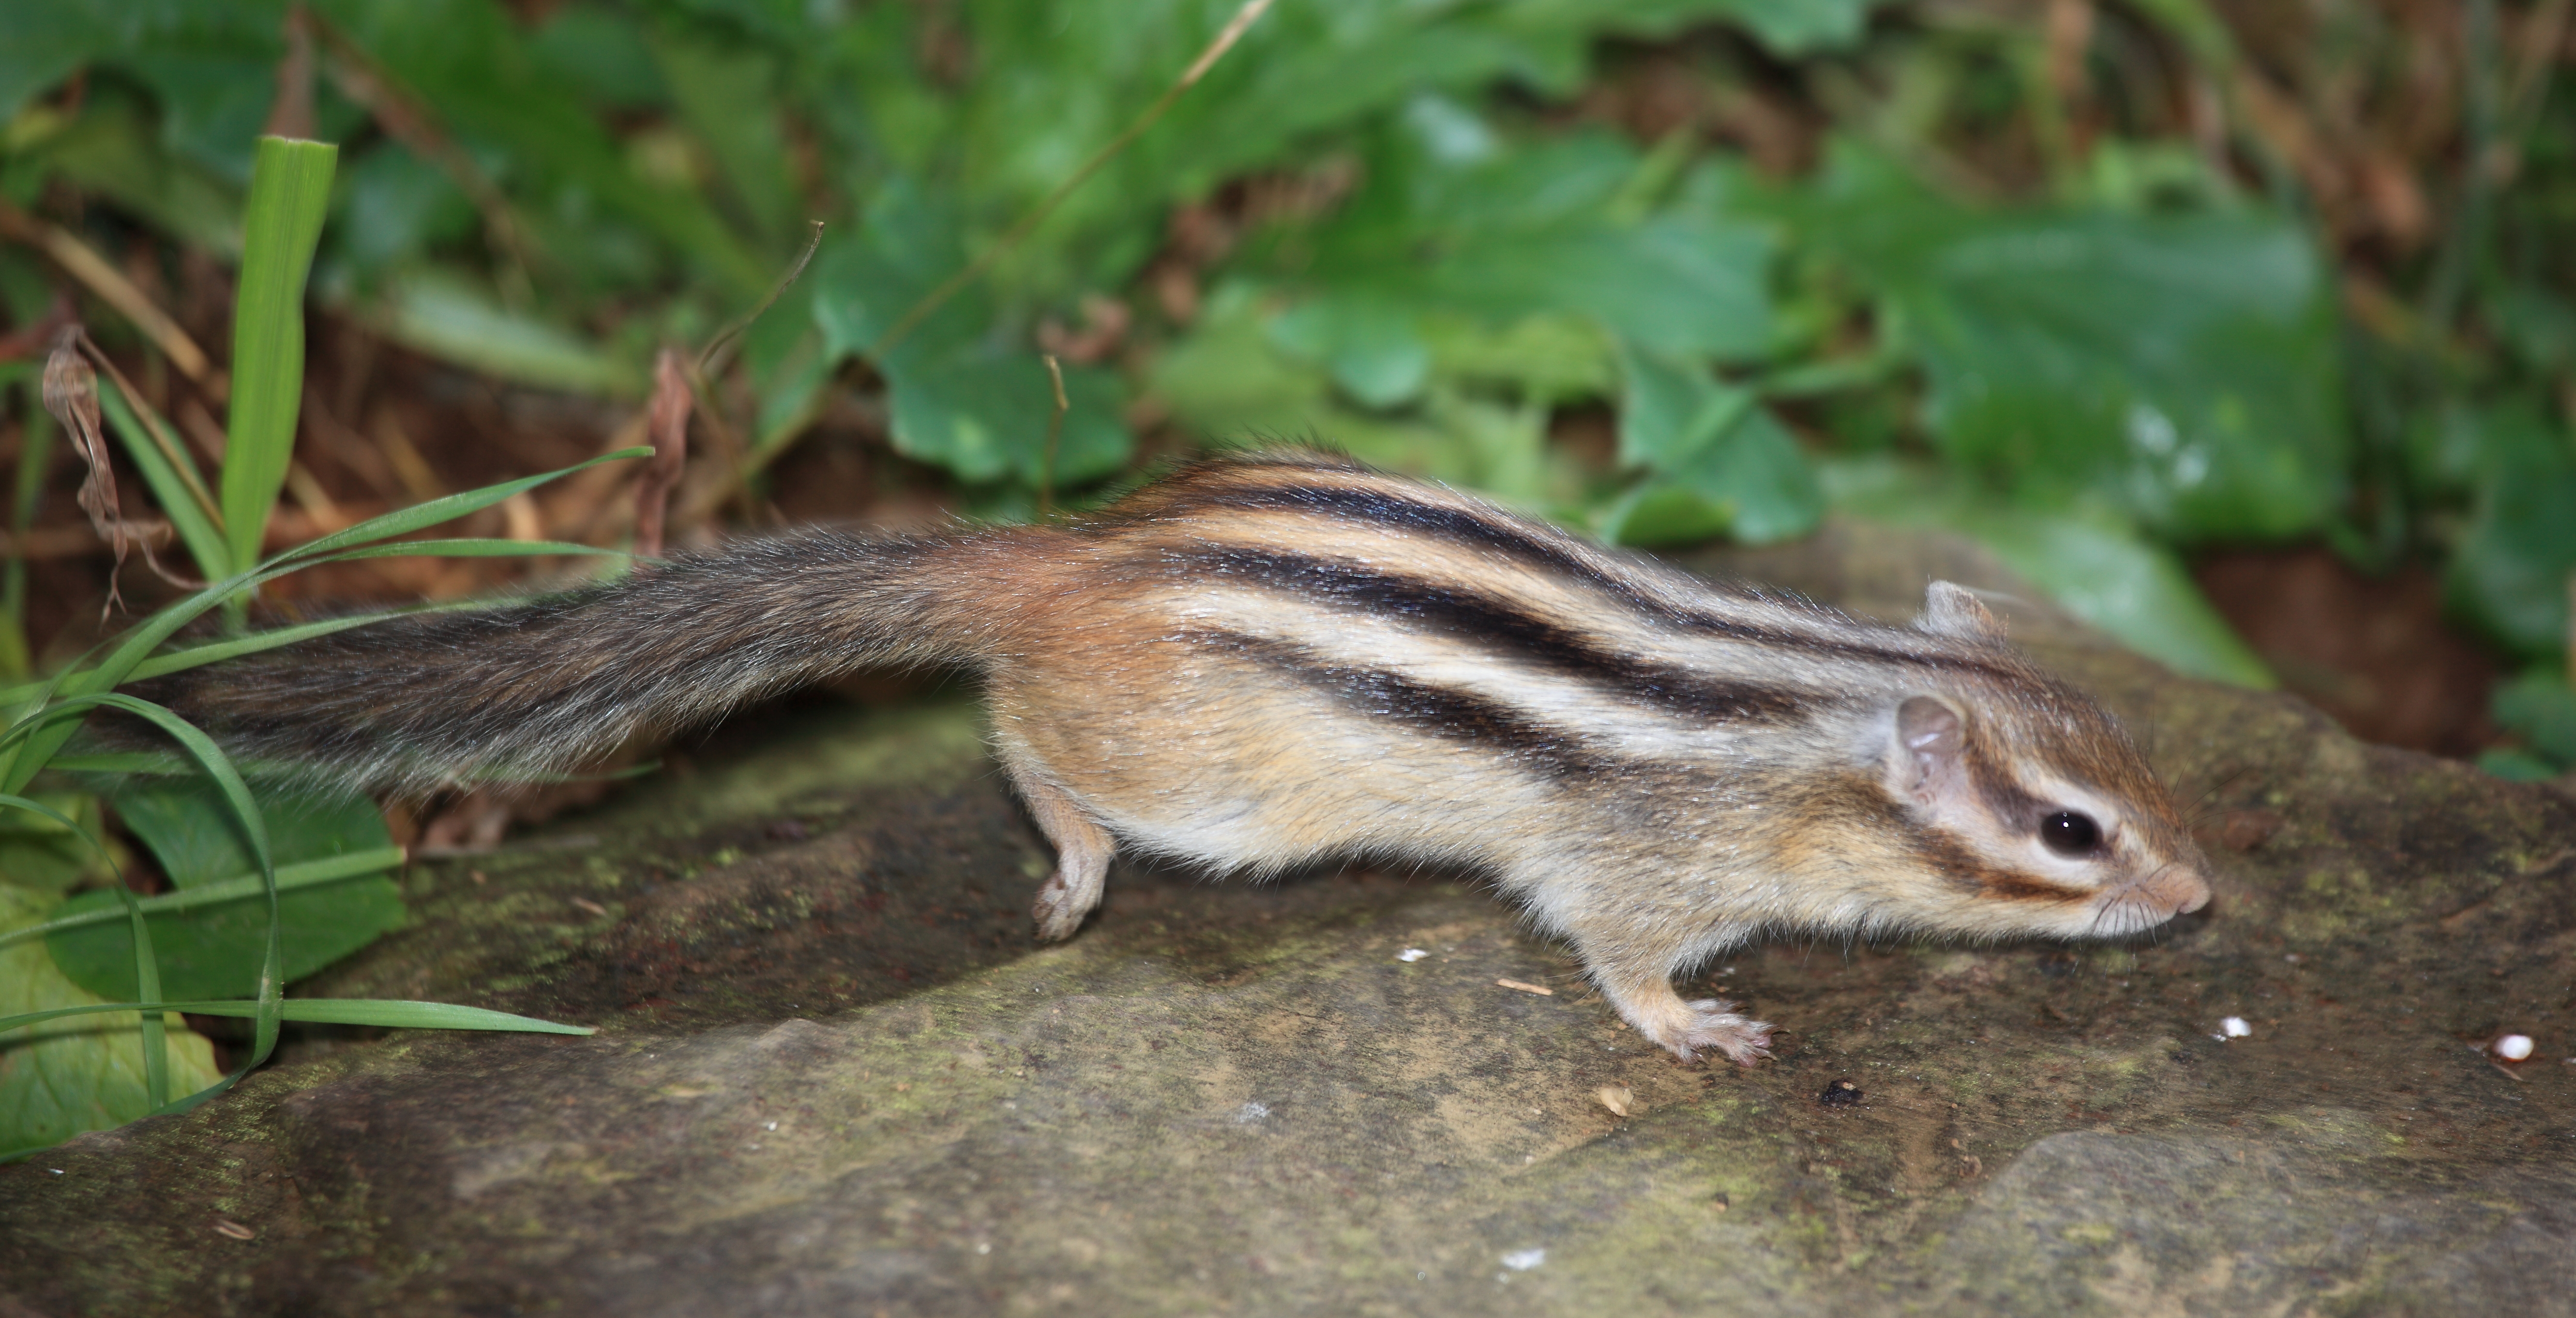
mouse, wildlife, high, mammal, squirrel, rodent, fauna, vertebrate, chipmunk, 5d, hires, markii, hi, res, resolution, tamias, sibiricus, taxonomy binomial tamiassibiricus, fox squirrel